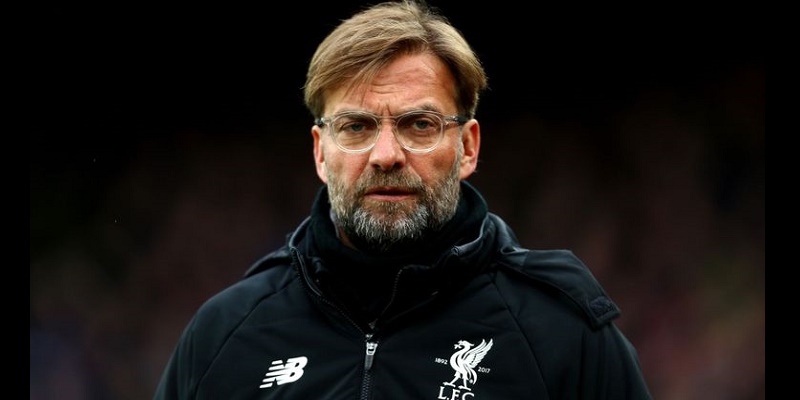
Gender: men